Leonard Lowry

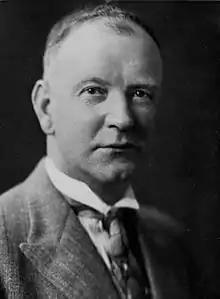

Leonard George Lowry (1884 – 21 November 1947) was a New Zealand politician of the Labour Party.